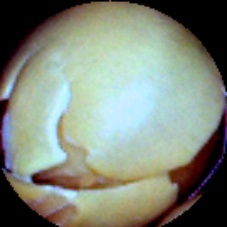
Label: Skin-damaged